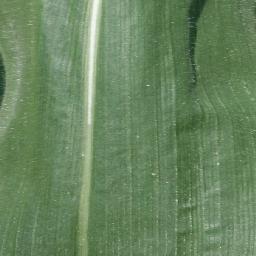
Label: Corn___healthy